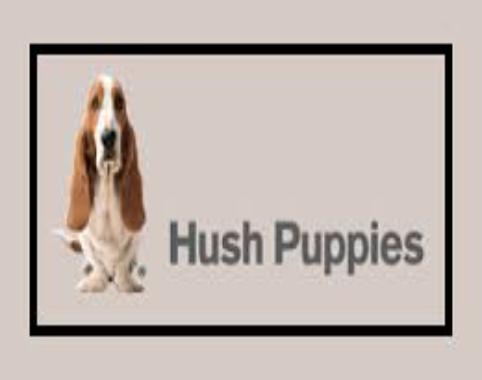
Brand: Hush Puppies
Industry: Clothes